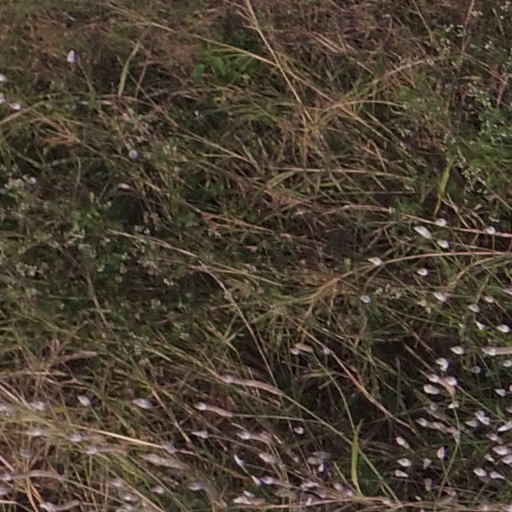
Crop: maize; corn